Agriculture in Saskatchewan

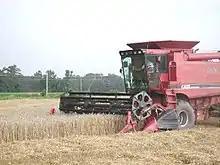
Harvest of Wheat via combine

First Nations inhabitants of Saskatchewan were the first to process plants and animals to produce food. Agriculture in Saskatchewan began with First Nations tribal practices where the men would follow livestock movements, a form of transhumance and women and children would remain at home carrying out a hunting and gathering lifestyle. There was the hunter-gather lifestyle of the mainland which combined the use of buffalo jump hunting methods, fishing, berry, and herb gathering. Indigenous agricultural mainstays varied depending on the geographical area. The animal hunted also varied depending on geographical area.